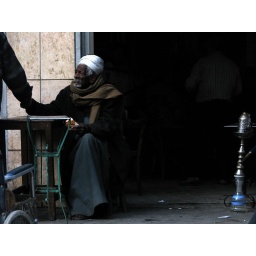
I photo stalked this guy in a second-hand clothes market in Cairo.